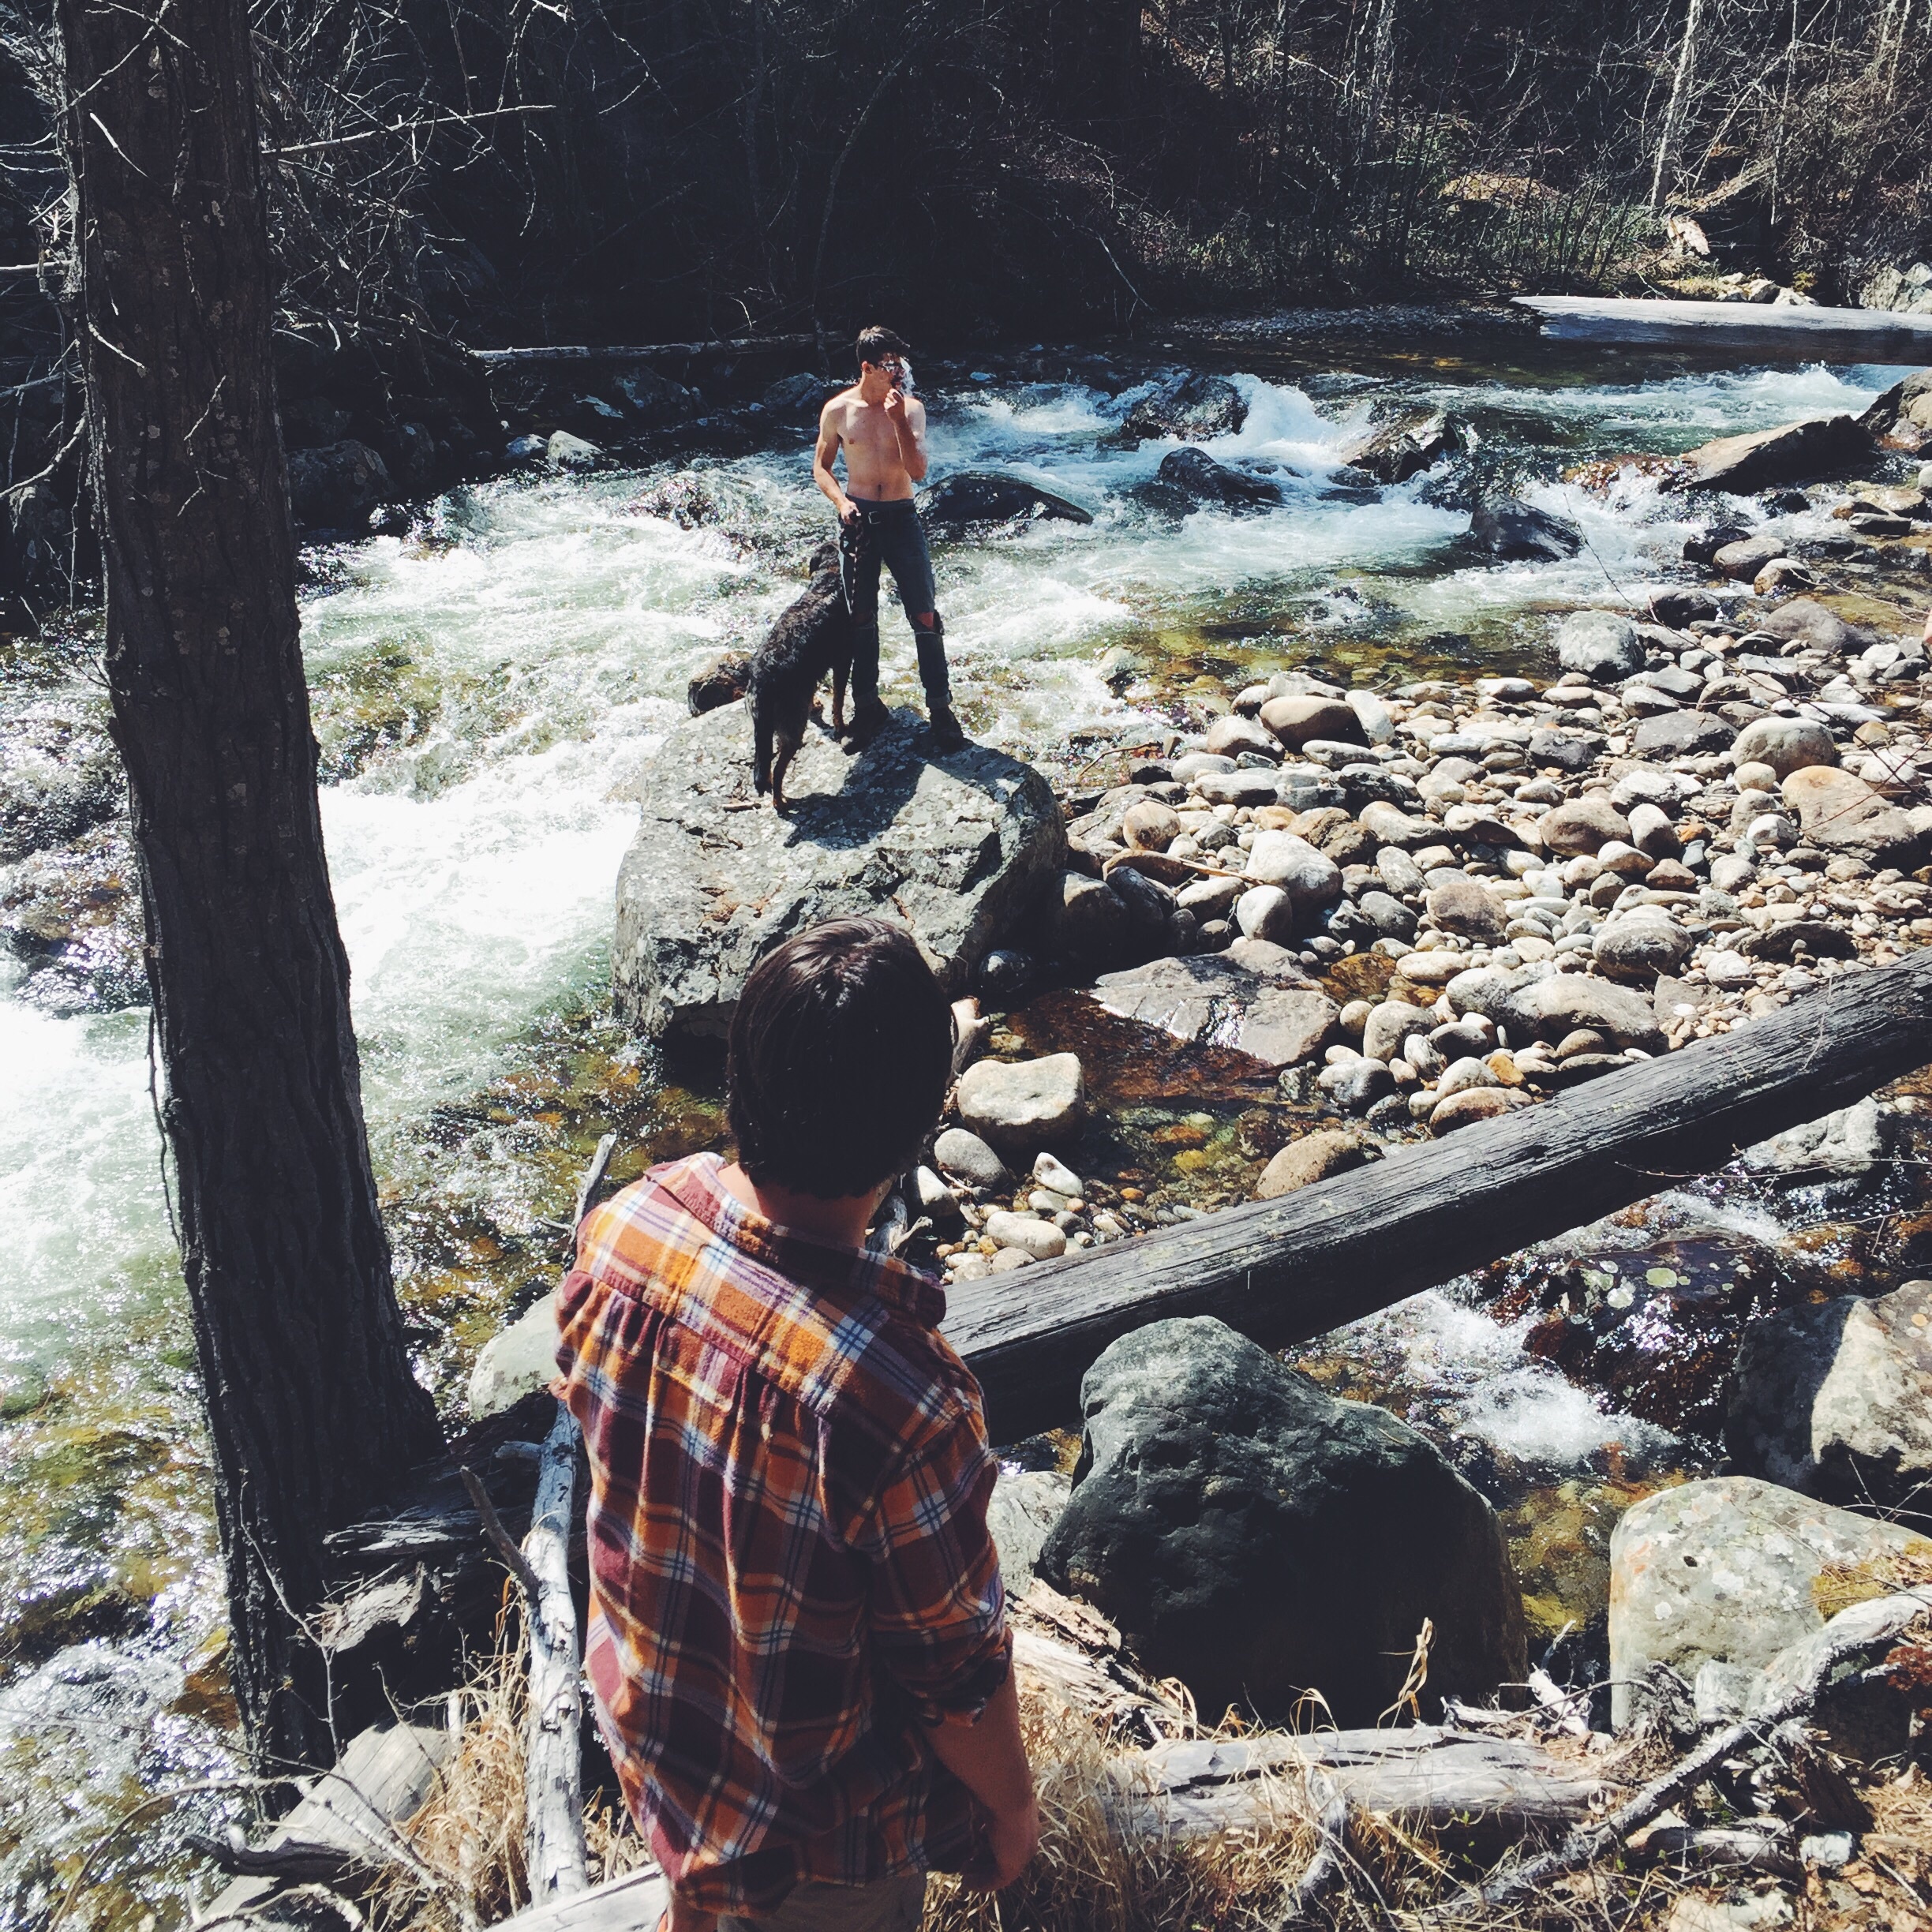
rock, wilderness, walking, winter, hiking, adventure, stream, season, geology, backpacking